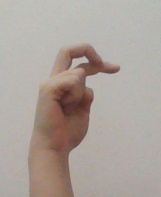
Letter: zay